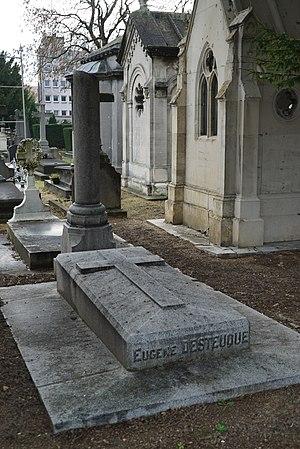
tombe de Eugène Charles et Adèle Desteuque.
Charles Desteuque, dit l'Intrépide Vide-Bouteilles est un critique passé à la postérité grâce aux vers de Raoul Ponchon, dédiés à Jean-Louis Forain, autre compatriote illustre, que celui-ci écrivit en guise d'oraison funèbre, deux ans après sa mort, et publiés en 1920 dans La Muse au Cabaret, seule œuvre parue du vivant de Ponchon. Cependant dès 1888, le Courrier français avait publié « La Légende de l’intrépide vide-bouteille ».